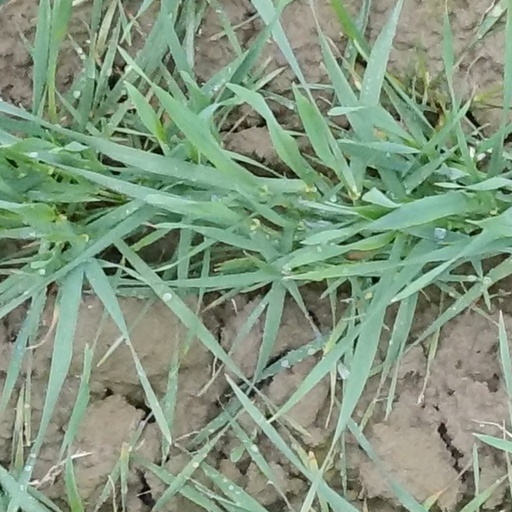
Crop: wheat